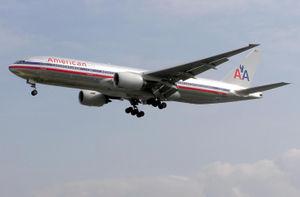
Le transport aux États-Unis est dominé par les transports de voyageurs, par l'avion et l'automobile ; et pour les transports de marchandises, par le bateau, le camion et le train. Les infrastructures de transport ont eu un rôle majeur dans la mise en valeur des ressources naturelles du pays, sa maîtrise territoriale et son accès au rang de superpuissance.
Une compagnie aérienne est une entreprise de transport aérien qui transporte des passagers ou du fret. Les compagnies aériennes louent ou achètent leurs avions pour offrir leurs services et peuvent former des partenariats ou des alliances pour des bénéfices mutuels.